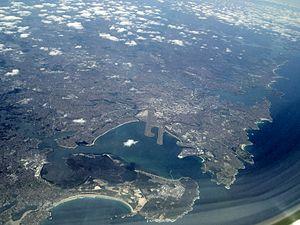
Botany Bay est une baie située à Sydney en Nouvelle-Galles du Sud, à quelques kilomètres au sud du centre de la ville. Cette baie fut le théâtre du débarquement de Cook et son équipage qui naviguait sur l'Endeavour..